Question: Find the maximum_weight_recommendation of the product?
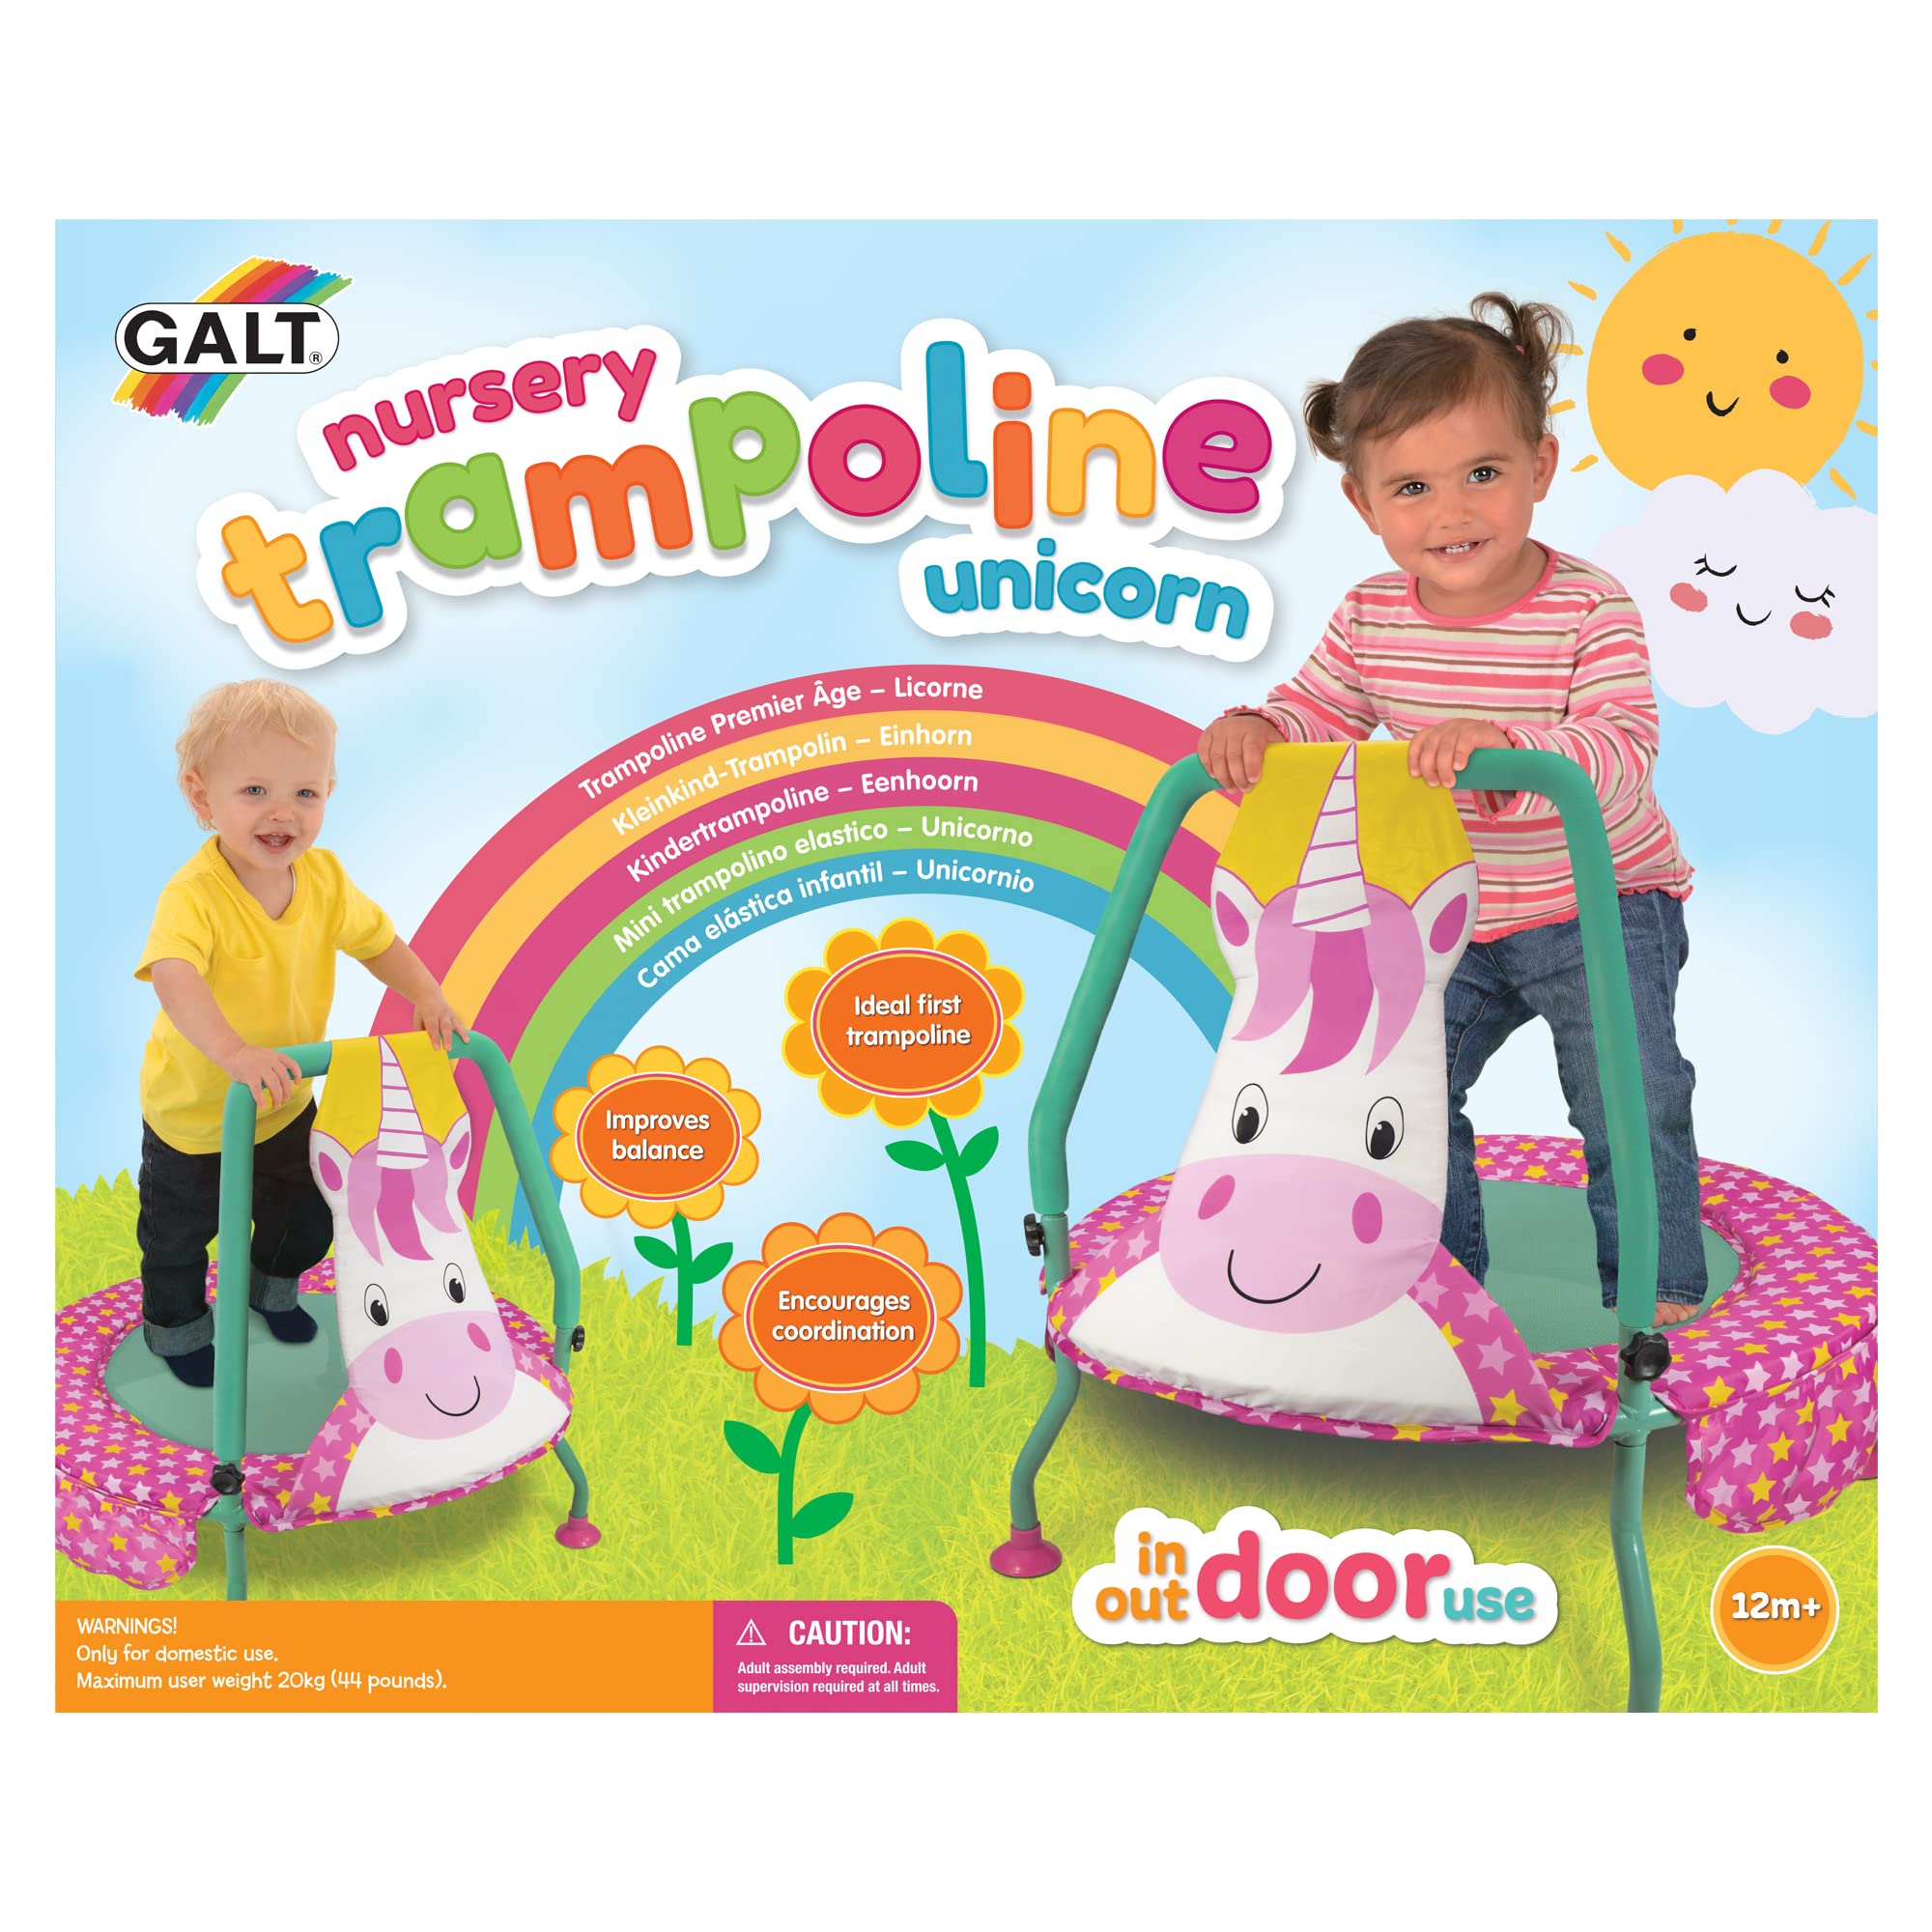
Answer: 44 pound